Davide Santon

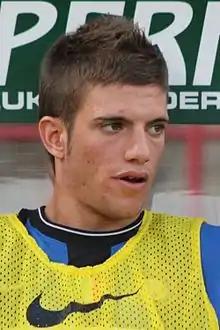
Santon with Inter Milan in 2009

Davide Santon (born 2 January 1991) is an Italian former professional footballer who played as a left wing-back.